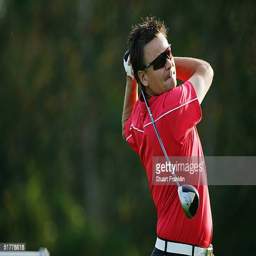
man in action during the final round